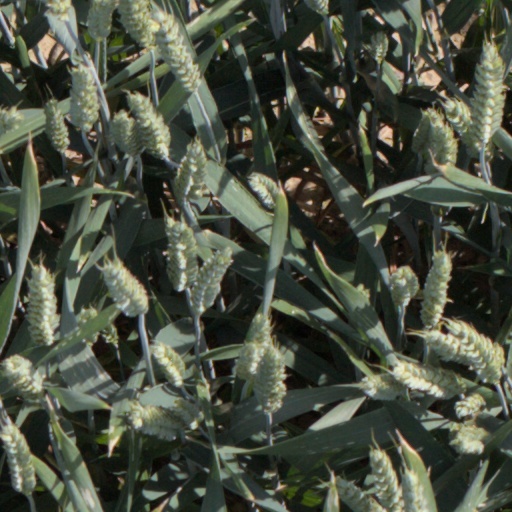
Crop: wheat